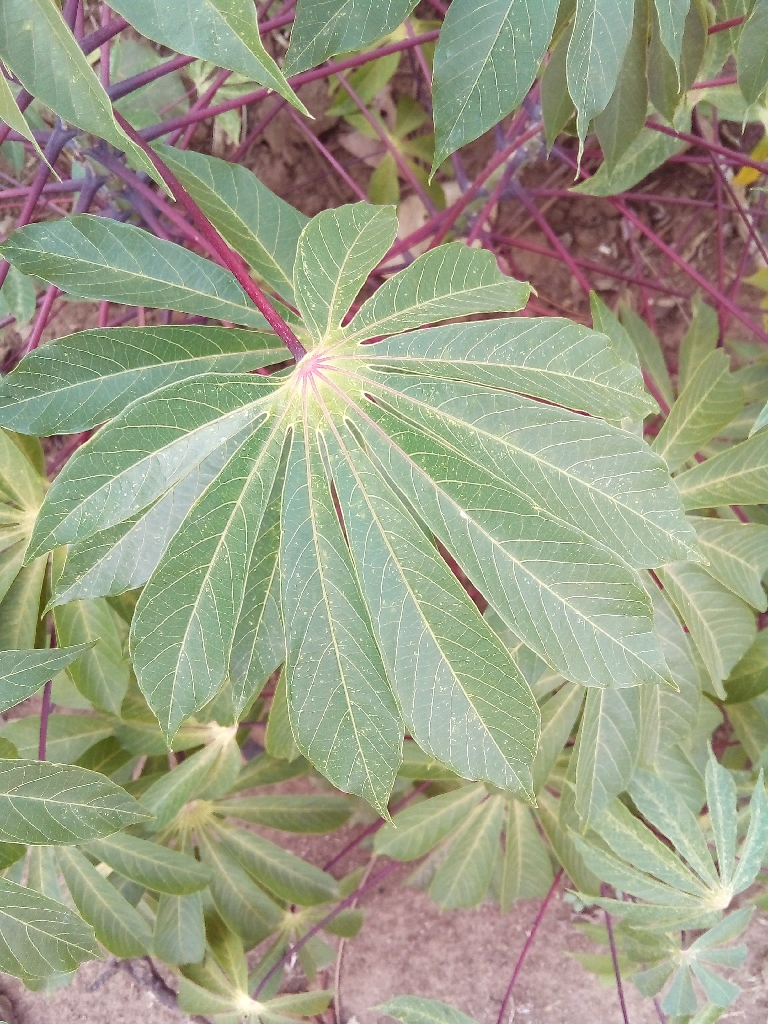
Label: healthy